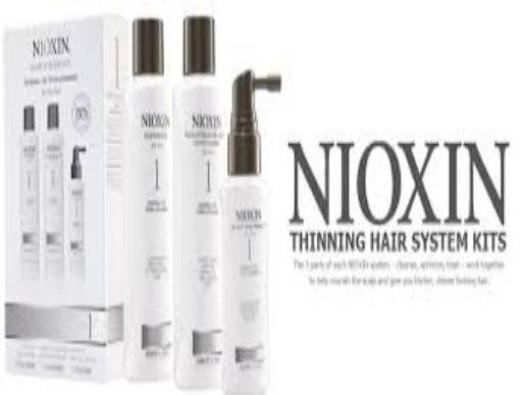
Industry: Necessities